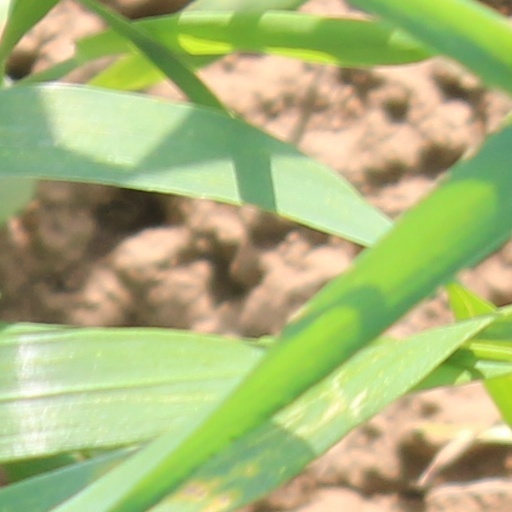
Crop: wheat